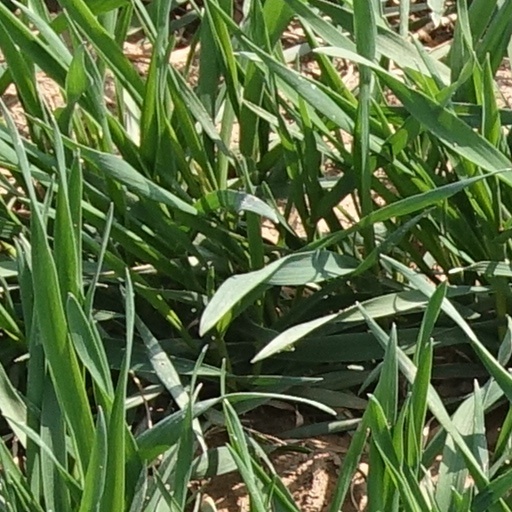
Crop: wheat